Edgar Gonzalez (infielder)

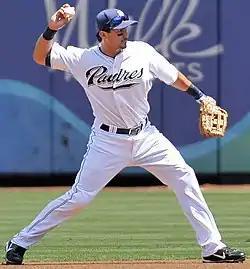
Gonzalez with the San Diego Padres in 2008

Gonzalez made his Major League debut in May, and spent the remainder of the season with San Diego. He joined his younger brother Adrian on the Major League club, becoming the sixth set of brothers in club history and fourth pair to play together. He finished among National League rookie leaders in batting average, home runs, RBI, multiple-hit games, runs, hits, total bases, doubles, walks, on-base percentage, slugging percentage and extra-base hits. He made 72 appearances at second base, 66 starts, four at third base, two starts, three at shortstop, one start, two in left field, one start, and three in right field, one start. Gonzalez posted a .984 fielding percentage overall, making five errors in 310 total chances. His contract purchased from the Triple-A Portland Beavers on May 12 and he made his Major League debut that night against the Chicago Cubs, collecting his first hit, an RBI single. He was only the sixth player in franchise history with an RBI hit in first career plate appearance and first since Kevin Higgins in . Gonzalez made his debut at 29 years, 333 days old making him the second oldest player to make his debut for the Padres, the first being Akinori Otsuka at 32 years, 84 days old. Nine June doubles tied him for second in the National League during the month in that category.